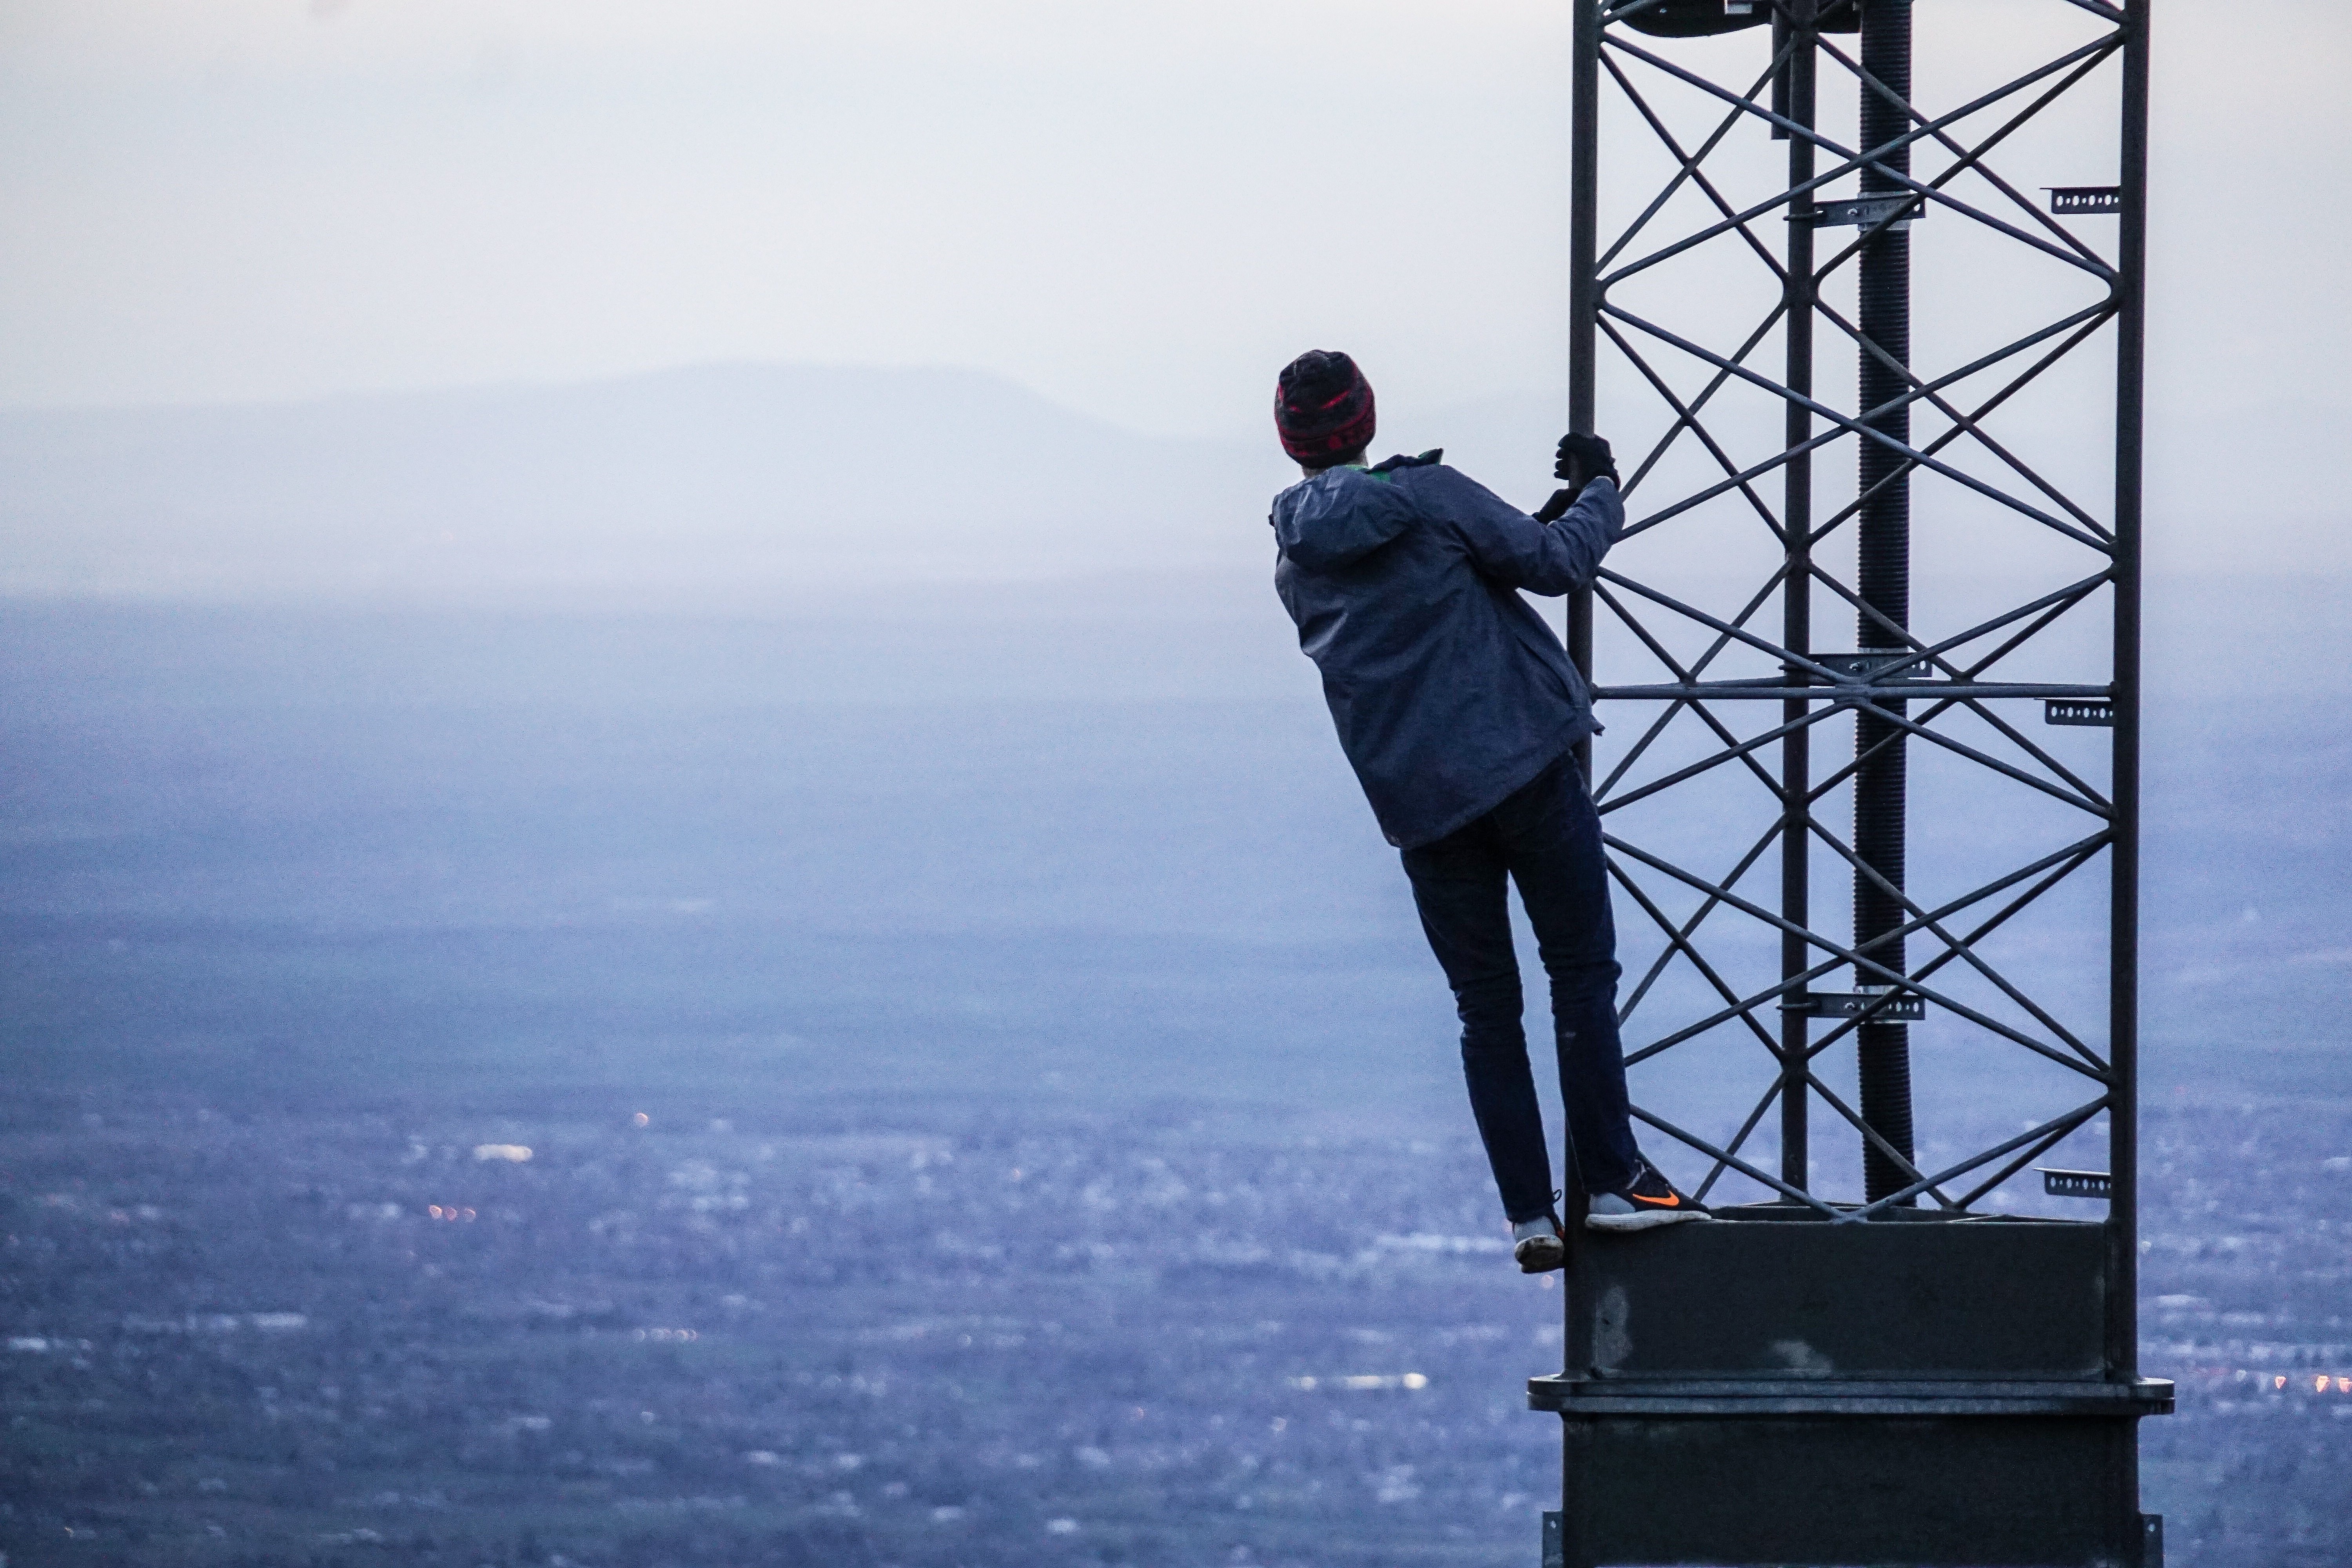
sea, coast, ocean, wind, tower, blue, energy